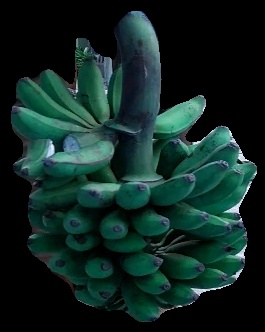
Variety: rasbale
Grade: grade3